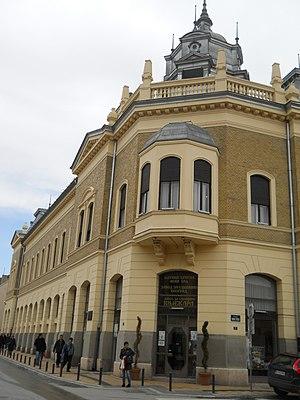
Novi Sad est une ville et une municipalité de Serbie située dans la province autonome de Voïvodine et dans le district de Bačka méridionale. Selon les données du recensement de 2011, la ville intra muros compte 231 798 habitants, la municipalité 307 760 et le territoire métropolitain de Novi Sad, appelé Ville de Novi Sad, 341 625.